Who Is Guru Maharaj Ji?

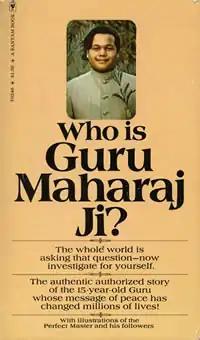
Book cover, Paperback ed.

Who is Guru Maharaj Ji?, published in 1973 by Bantam Books is a non-fiction book about Guru Maharaj Ji, now known as Prem Rawat. Edited by Charles Cameron, the book claims to be an "authentic authorized story", and was written when Maharaj Ji was aged 15. The initial printing was of 125,000 copies. A Spanish-language edition was also published in 1975, as "Quién es Guru Maharaj Ji".